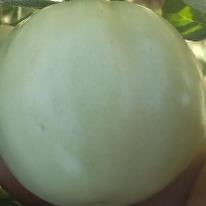
Crop: Tomato
Condition: healthy-fruit